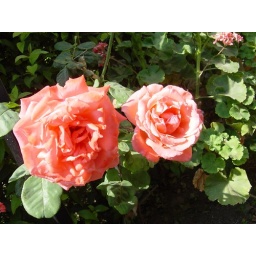
pink rose in our garden